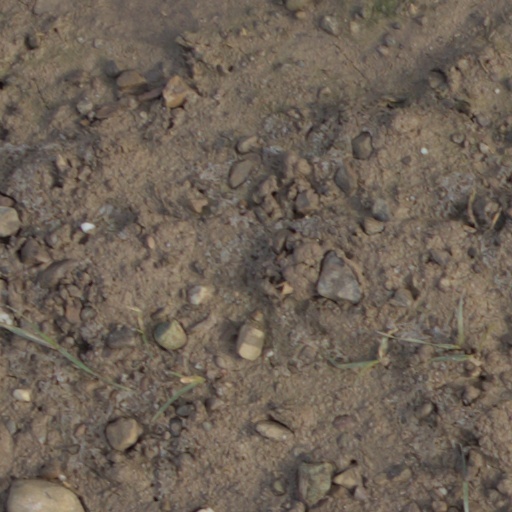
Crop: wheat